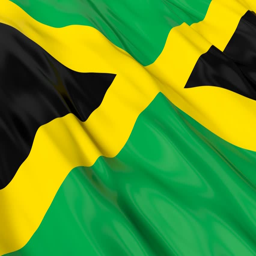
flag waving in the wind .